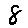
Label: 8